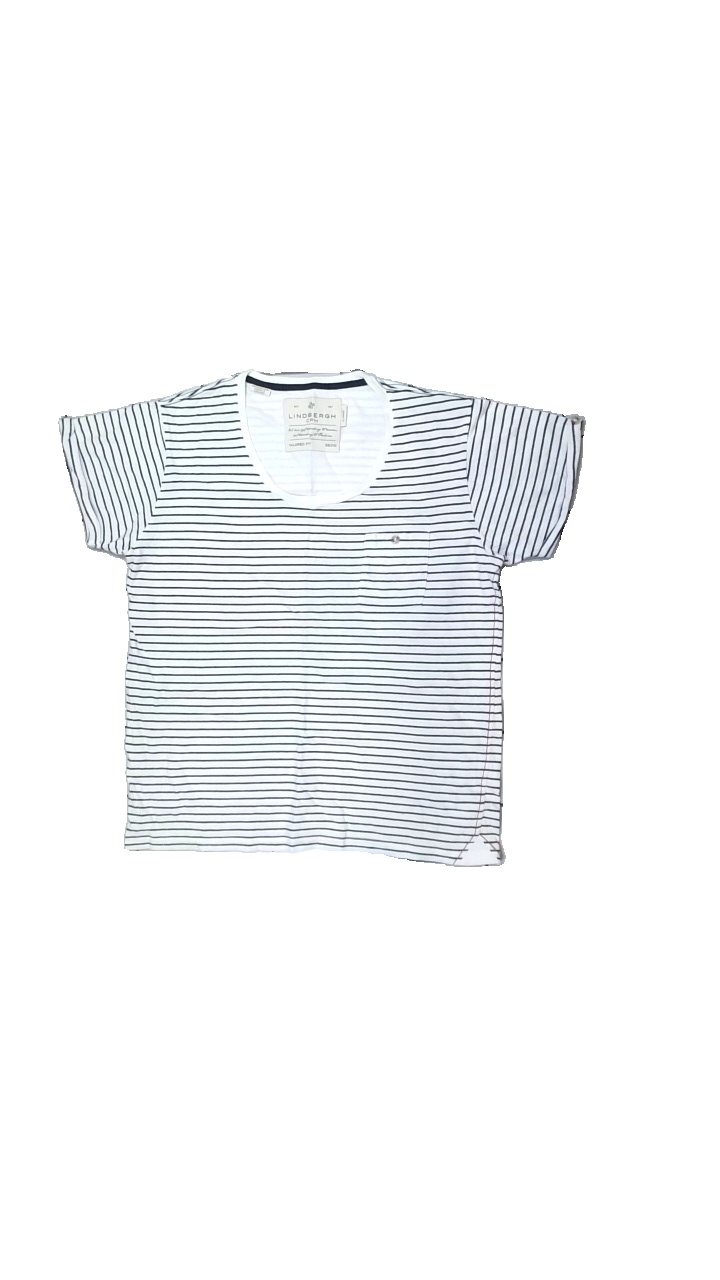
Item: T-shirt (Ladies)
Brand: Lindberg Cph
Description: striped t-shirt
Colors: White, Blue, Red
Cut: Regular
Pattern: Striped
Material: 100% Cotton
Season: All
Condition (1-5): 3
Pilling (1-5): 4
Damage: stained
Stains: Minor
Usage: Recycle
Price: <50